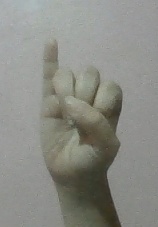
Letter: meem